Dominique Sutton

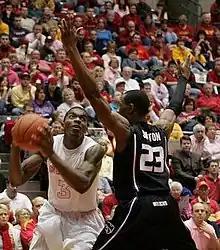
Sutton guarding Marquis Gilstrap of Iowa State

Dominique Leondras Sutton (born October 20, 1986) is an American basketball player for Al Ahli Manama of the West Asia Super League. Sutton played college basketball for Kansas State University and North Carolina Central University.